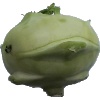
Label: kohlrabi